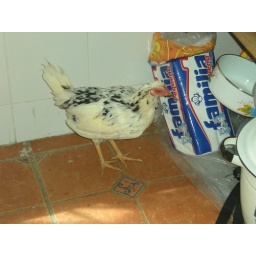
chicken in my house